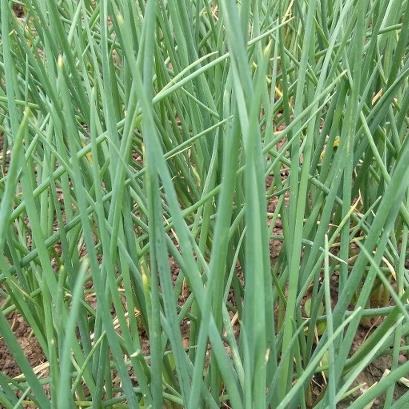
Crop: Onion
Condition: healthy-leaf